Gun Crazy 3: Traitor's Rhapsody

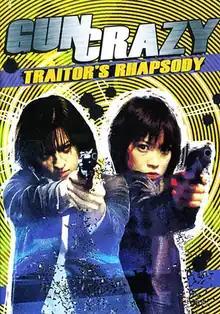

is a 2003 Japanese action movie, starring Kasumi Nakane. A sequel to "", it was also directed by Atsushi Muroga.